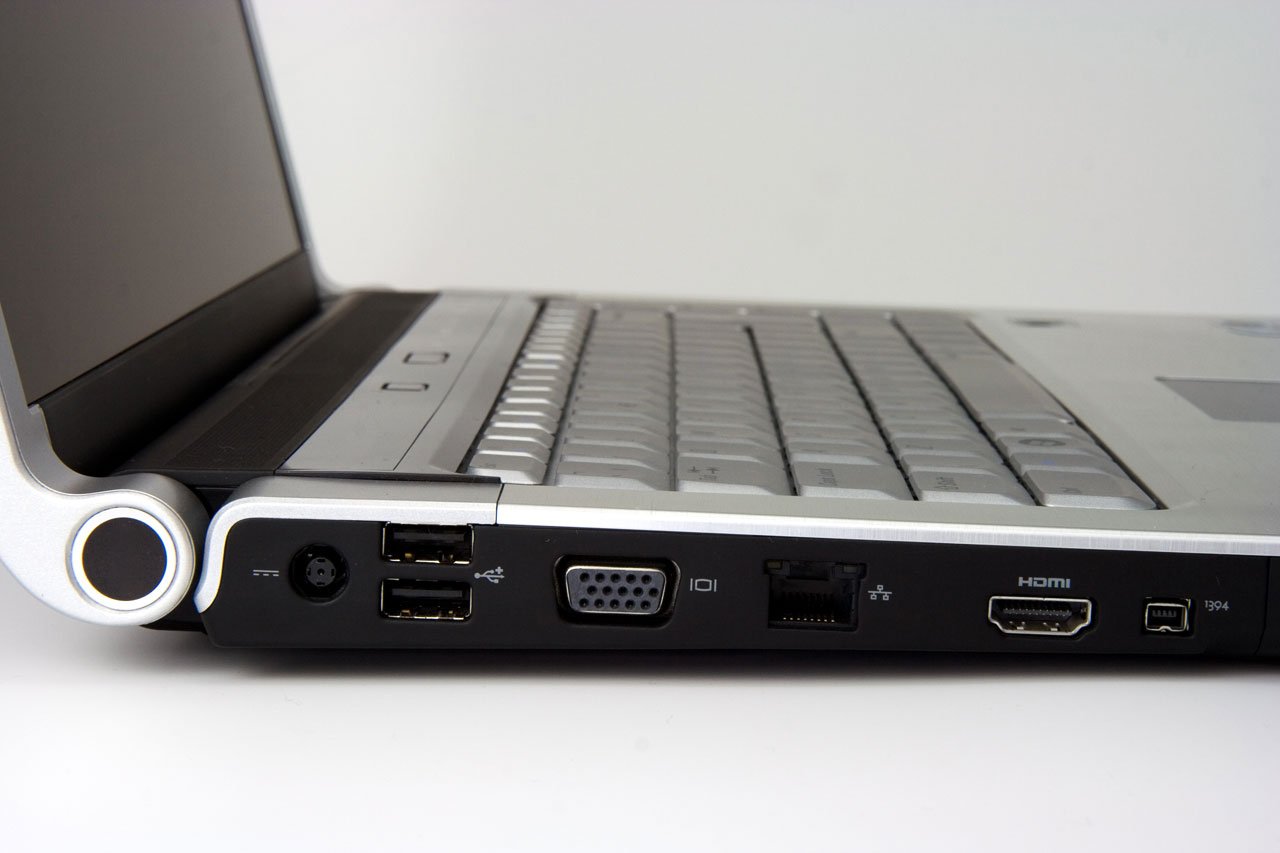
laptop, technology, electronics, usb, multimedia, lan, radio receiver, hdmi, vga, electronic device, computer hardware, 1394